Transport of Czech Jews to Baranavichy

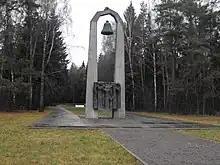
Memorial to Czech Jews killed in Baranavichy on 31 July 1942

On 28 July 1942, Germans had either 999 or 1,000 Jews transported by train from the Theresienstadt Ghetto and delivered to the city of Baranavichy, "Reichskommissariat Ostland" (now Belarus) on 31 July. Among the passengers were engineers, doctors, and other professionals from Czechoslovakia. Although there were Jews from Germany and Austria in Theresienstadt at the time, all of the deportees in the 28 July transport had been arrested in the Protectorate of Bohemia and Moravia; 51 percent in Prague and 48 percent in Olomouc. Most were between the age of 40 and 65.